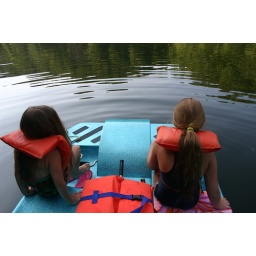
around the lake girls